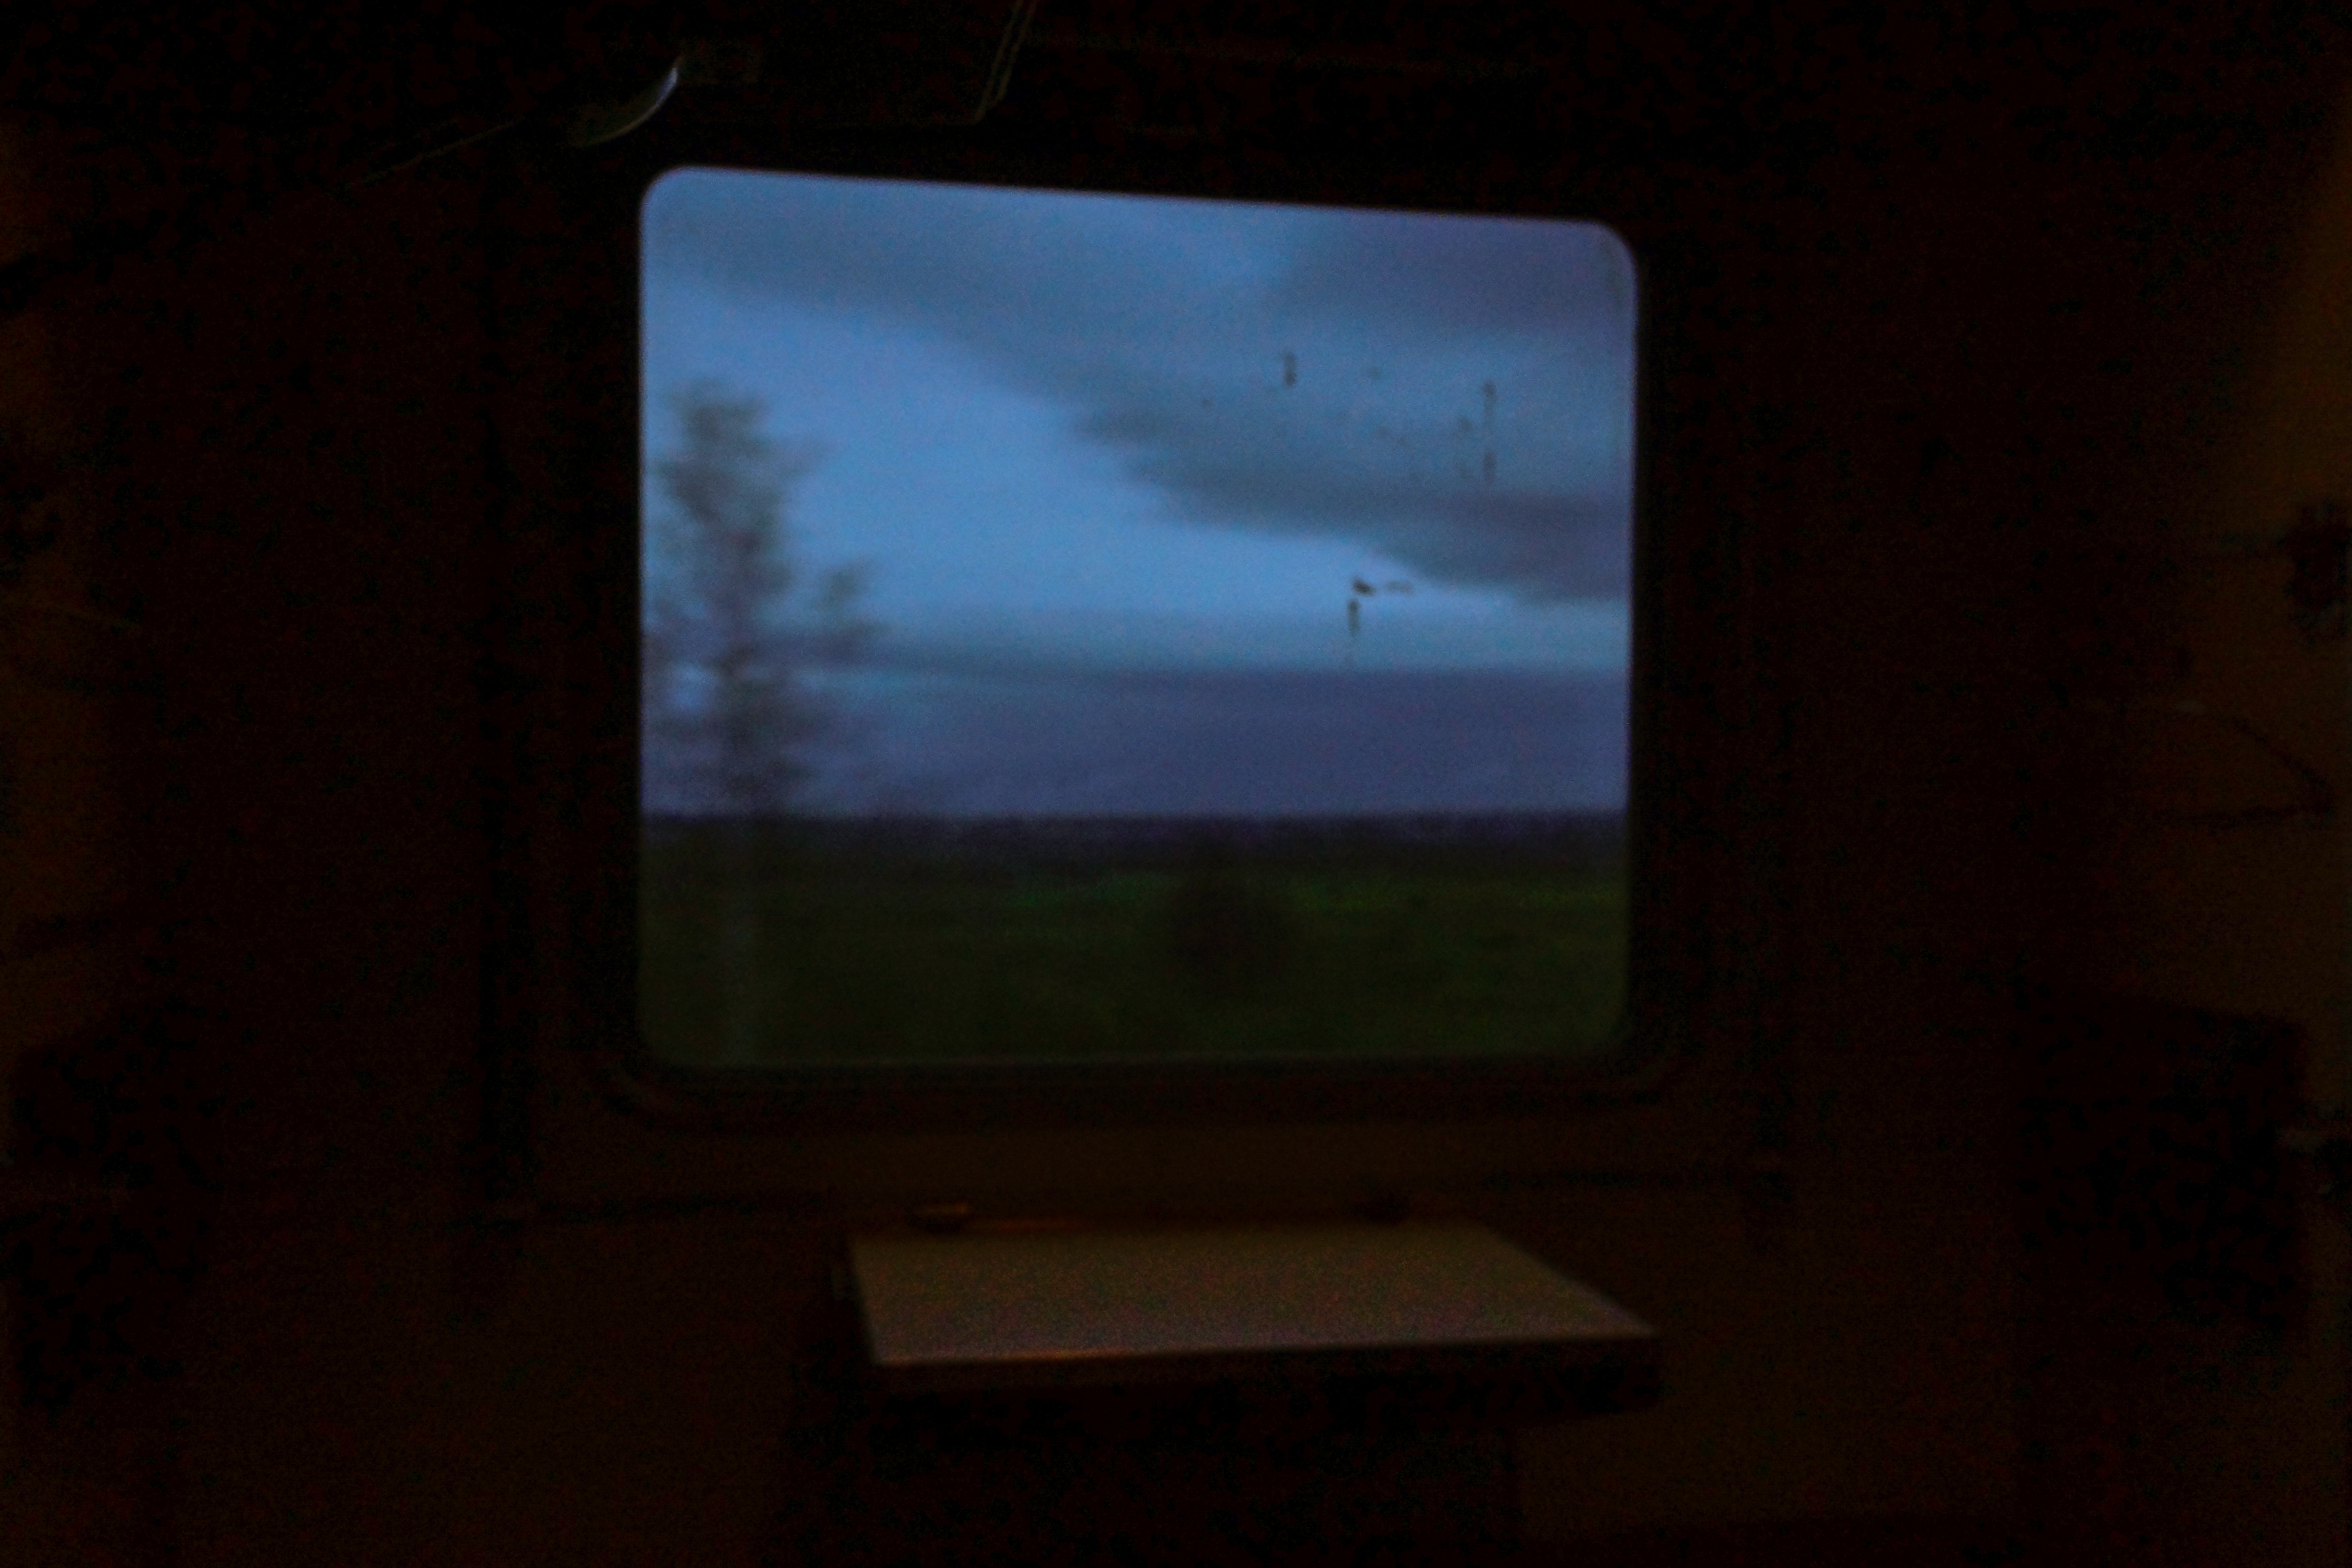
window, television, room, lighting, picture frame, computer monitor, display device, television set, led backlit lcd display